Gioele Bertolini

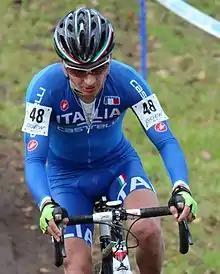

Gioele Bertolini (born 26 April 1995) is an Italian mountain bike and cyclo-cross cyclist. He competed in the men's under-23 event at the 2016 UCI Cyclo-cross World Championships in Heusden-Zolder. He was on the start list for the 2018 European Cross-country Championship and finished 18th.